Filippi syndrome

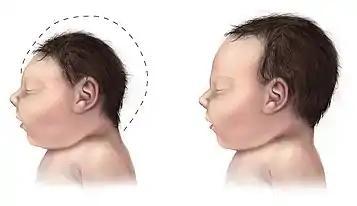
The microcephaly condition.

Furthermore, most people with Filippi Syndrome exhibit craniofacial abnormalities. Craniofacial abnormalities are birth defects observed at the head or face region of affected individuals. Some of the craniofacial abnormalities present in people with Filippi Syndrome include microcephaly (having a skull that is smaller than normal), prominent/ elevated nasal bridge, hypertelorism (having one's pair of eyes further apart from each other than normal), and underdeveloped nasal alae (underdeveloped tissues surrounding the nostril). Less common craniofacial abnormalities include having a broad forehead, thin vermilion border (having a thin upper lip), and frontal hirsutism (having a hairy forehead).